Battle of Gué-à-Tresmes

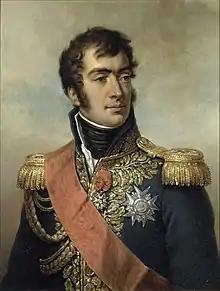
Auguste de Marmont

On 27 February the two French marshals burned the bridge at La Ferté-sous-Jouarre before crossing the river Marne at Triport. Once on the west bank, Mortier turned north toward Varreddes while Marmont moved east toward Meaux. Forming the rearguard, Étienne Pierre Sylvestre Ricard's 8th Infantry Division and Jean-Pierre Doumerc's cavalry repulsed Fabian Gottlieb von Osten-Sacken's pursuing troops and burned the bridge at Trilport. As Marmont's troops approached Meaux, they found Russians in possession. Sacken's Russian cavalry appeared at the first bridge at Meaux and routed the 1,600 French National Guards that defended the span. The Russians quickly fanned out into the city streets while a 4-gun battery began shelling the market place. Marmont quickly gathered up the nearest available body of French soldiers and led them in an attack that drove the Russians back to the bridge. French artillery rapidly moved through the city streets and silenced the Russian battery. The French sustained 100 casualties in the skirmish. Marmont finally gained control of the Meaux bridge and demolished it.